Mazdaspeed

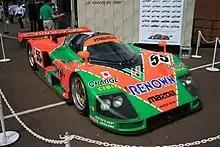
The Mazda 787B, winner of the 1991 24 Hours of Le Mans.

Mazdaspeed began in 1967 as "Mazda Sports Corner", an independent racing team and tuning operation run by Takayoshi Ohashi, who also ran Mazda's Tokyo distributor. They competed in numerous events at home and abroad, and they were also competitive at the 24 Hours of Le Mans races in the early 1980s, with the 717, 727, and 737. Mazda brought the racing team to Hiroshima in 1983, where the name became Mazdaspeed. In 1991 Mazdaspeed's 787B won at Le Mans a feat no other Japanese team managed until Toyota did in 2018. Mazdaspeed also prepared the Lantis & Familia for the JTCC between 1994 and 1996.